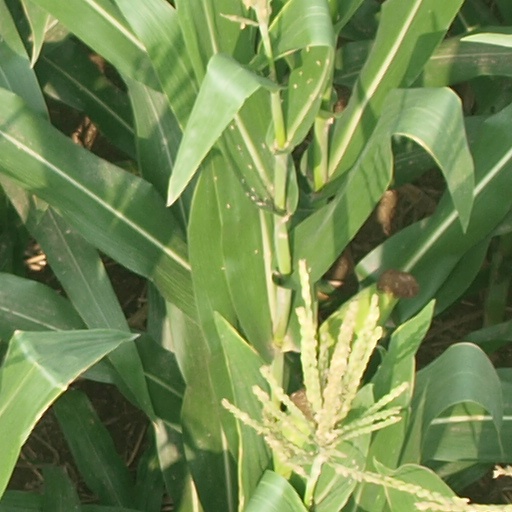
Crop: maize; corn